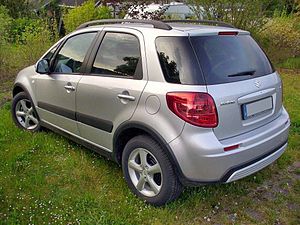
Suzuki SX4
Suzuki SX4 er en personbilsmodel fra den japanske bilfabrikant Suzuki. Bilen er efterfølger for både den lille mellemklassebil Suzuki Liana og kompakt-SUVen Suzuki Ignis.